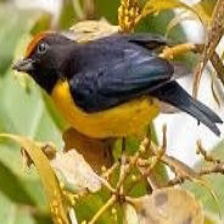
Species: ANTILLEAN EUPHONIA
Scientific name: EUPHONIA MUSICA